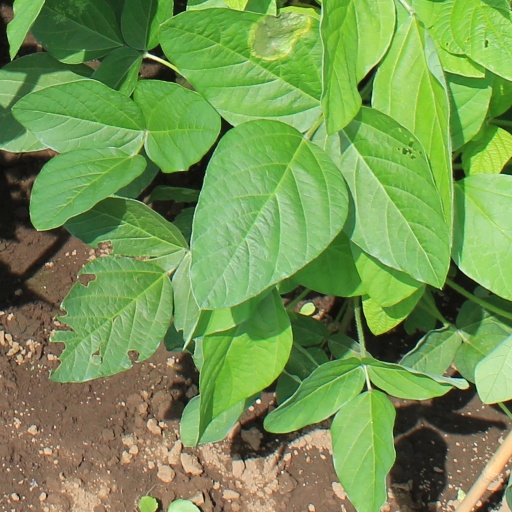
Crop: soybean